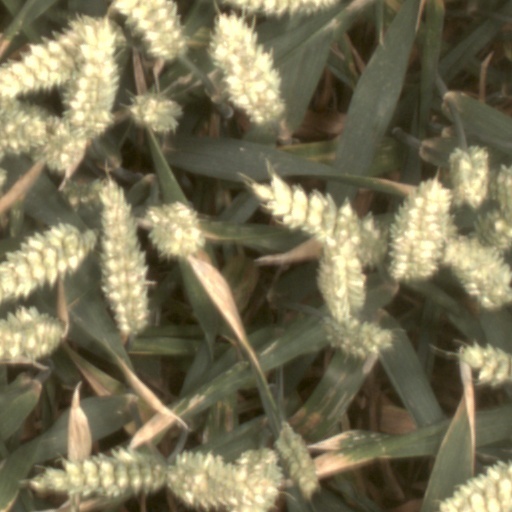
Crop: wheat